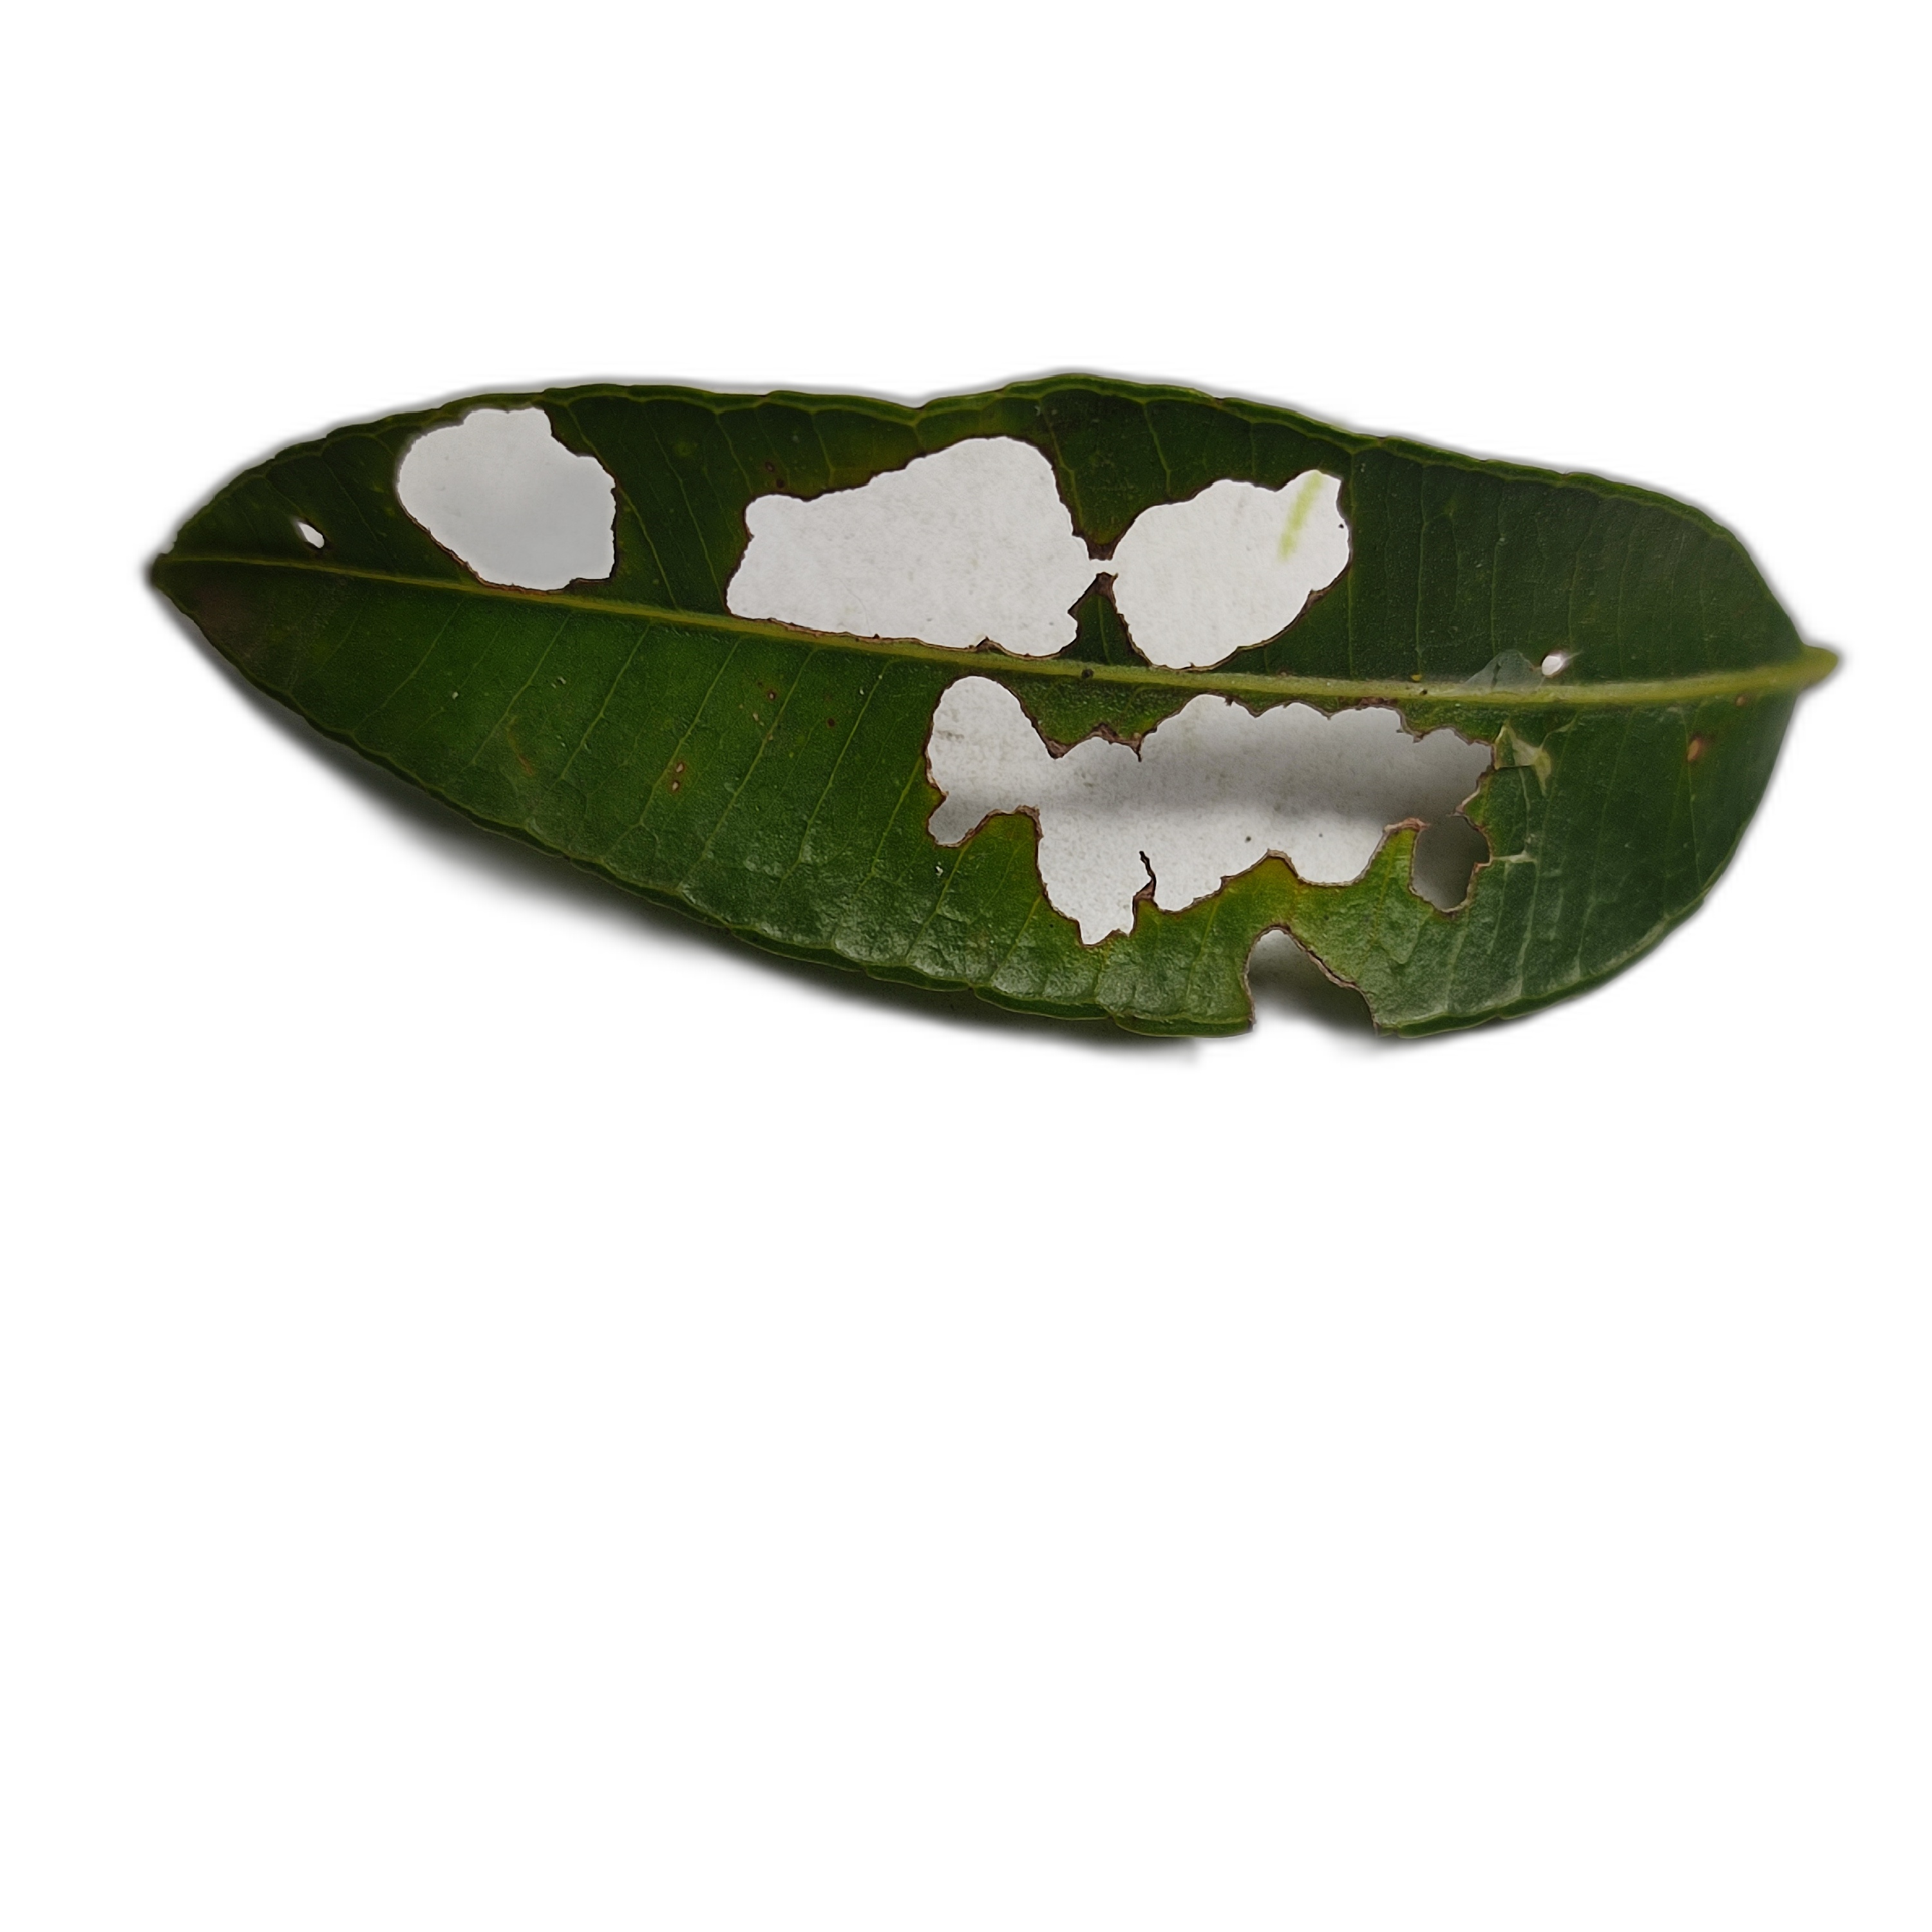
Label: not_healthy